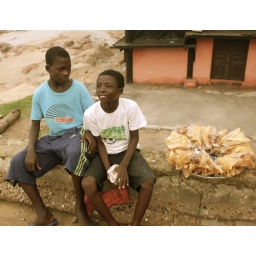
boys selling plantain chips outside restaurant in cape coast